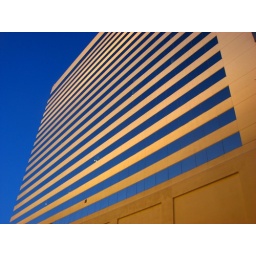
a building in vegas that reflected the blueblue desert sky